St. David African Methodist Episcopal Zion Cemetery

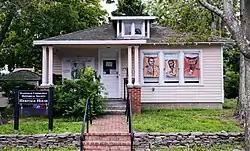
Eastville community in Sag Harbor

A 1925 house originally bought through a Sears & Roebuck catalog, Heritage House became the headquarters of the Eastville Community Historical Society at 139 Hampton Street in 1996, and today administers the affairs of the AME Cemetery. Since 1985 the society has kept the preservation of the Eastville community foremost, and was also instrumental in getting recognition of the adjacent Sag Harbor Hills, Azurest, and Ninevah Beach Subdivisions Historic District designation by the National Park Service.